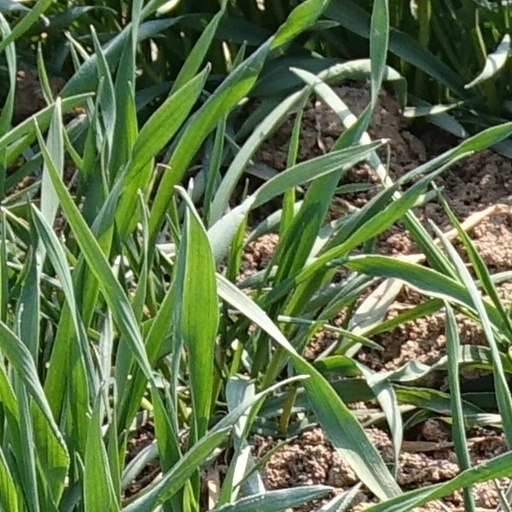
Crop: wheat